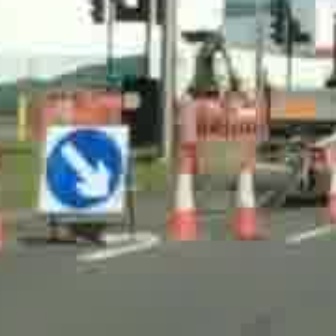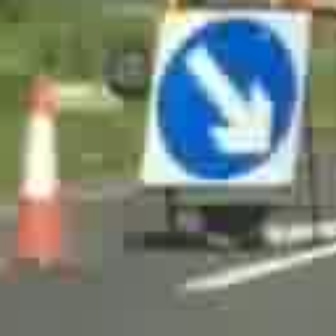
  Please identify the target specified by the bounding box [31,119,125,213] in the first image and locate it in the second image. Return the coordinates in [x_min,y_min,x_max,y_max] format.
Answer: [135,2,310,178]